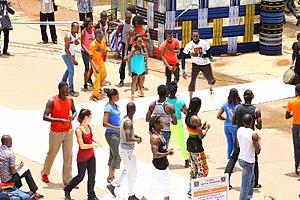
Le Burkina Faso, littéralement « Pays des Hommes intègres », couramment appelé Burkina, ancienne république de Haute-Volta, est un pays d'Afrique de l'Ouest sans accès à la mer. Il est entouré par le Mali au nord-ouest, le Niger au nord-est, le Bénin au sud-est, le Togo au sud-est, le Ghana au sud et la Côte d'Ivoire au sud-ouest. Étonnamment, géographiquement parlant la carte du Burkina Faso ressemble assez à la carte de la République centrafricaine, pays étant également un territoire tout aussi enclavé.